Itakura, Gunma

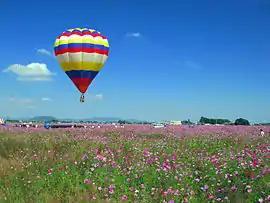
Itakura Cosmos Festival

Itakura is located in the northern Kantō Plains in the extreme southern corner of Gunma prefecture, bordered by Saitama Prefecture to the south and Tochigi Prefecture to the north. The Tone River flows through the town, and the Watarase River forms its northern border.